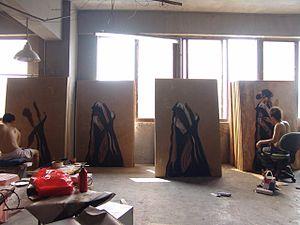
Dafen est un village suburbain situé en banlieue de Shenzhen en Chine. Il est connu pour abriter des centaines d'ateliers de copie de tableaux anciens.